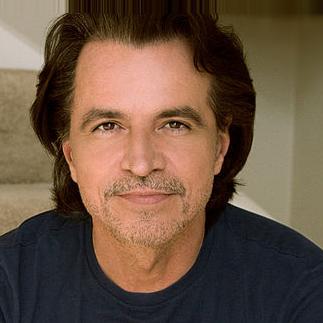
Age: 52